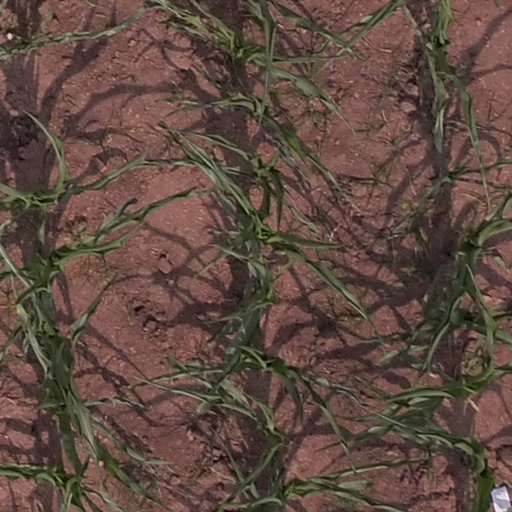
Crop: maize; corn